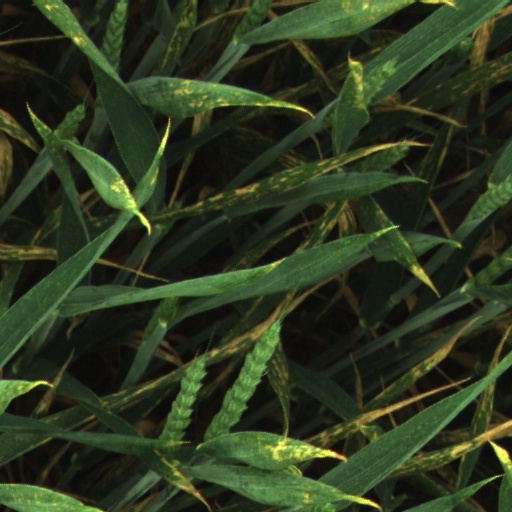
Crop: wheat